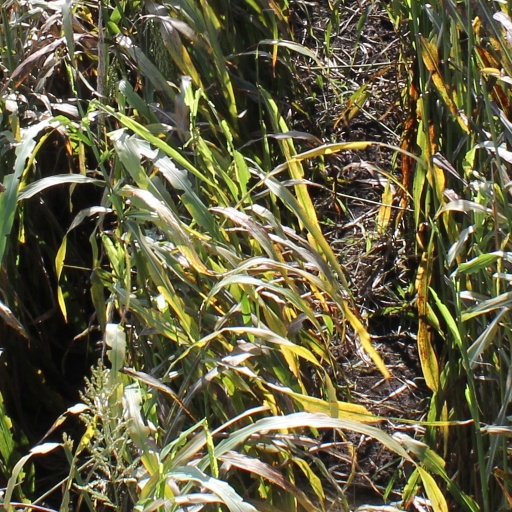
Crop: sorghum